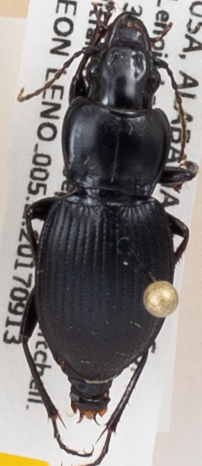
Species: Cyclotrachelus convivus
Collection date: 2017-09-13
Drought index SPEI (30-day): -0.186
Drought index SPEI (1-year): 0.484
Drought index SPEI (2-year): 1.064